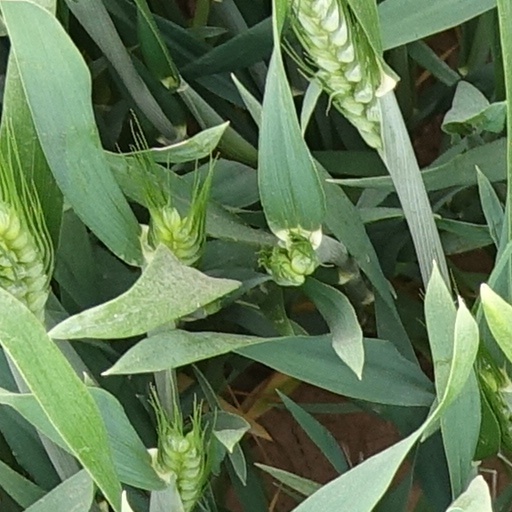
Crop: wheat